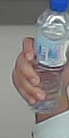
Product: nestle_water